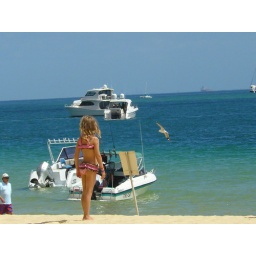
Pink against blue and white